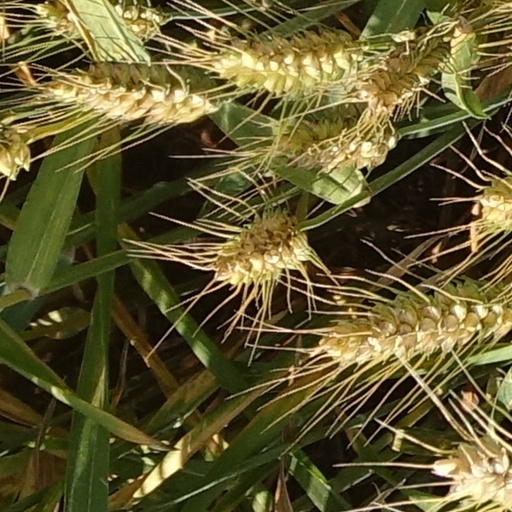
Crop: wheat